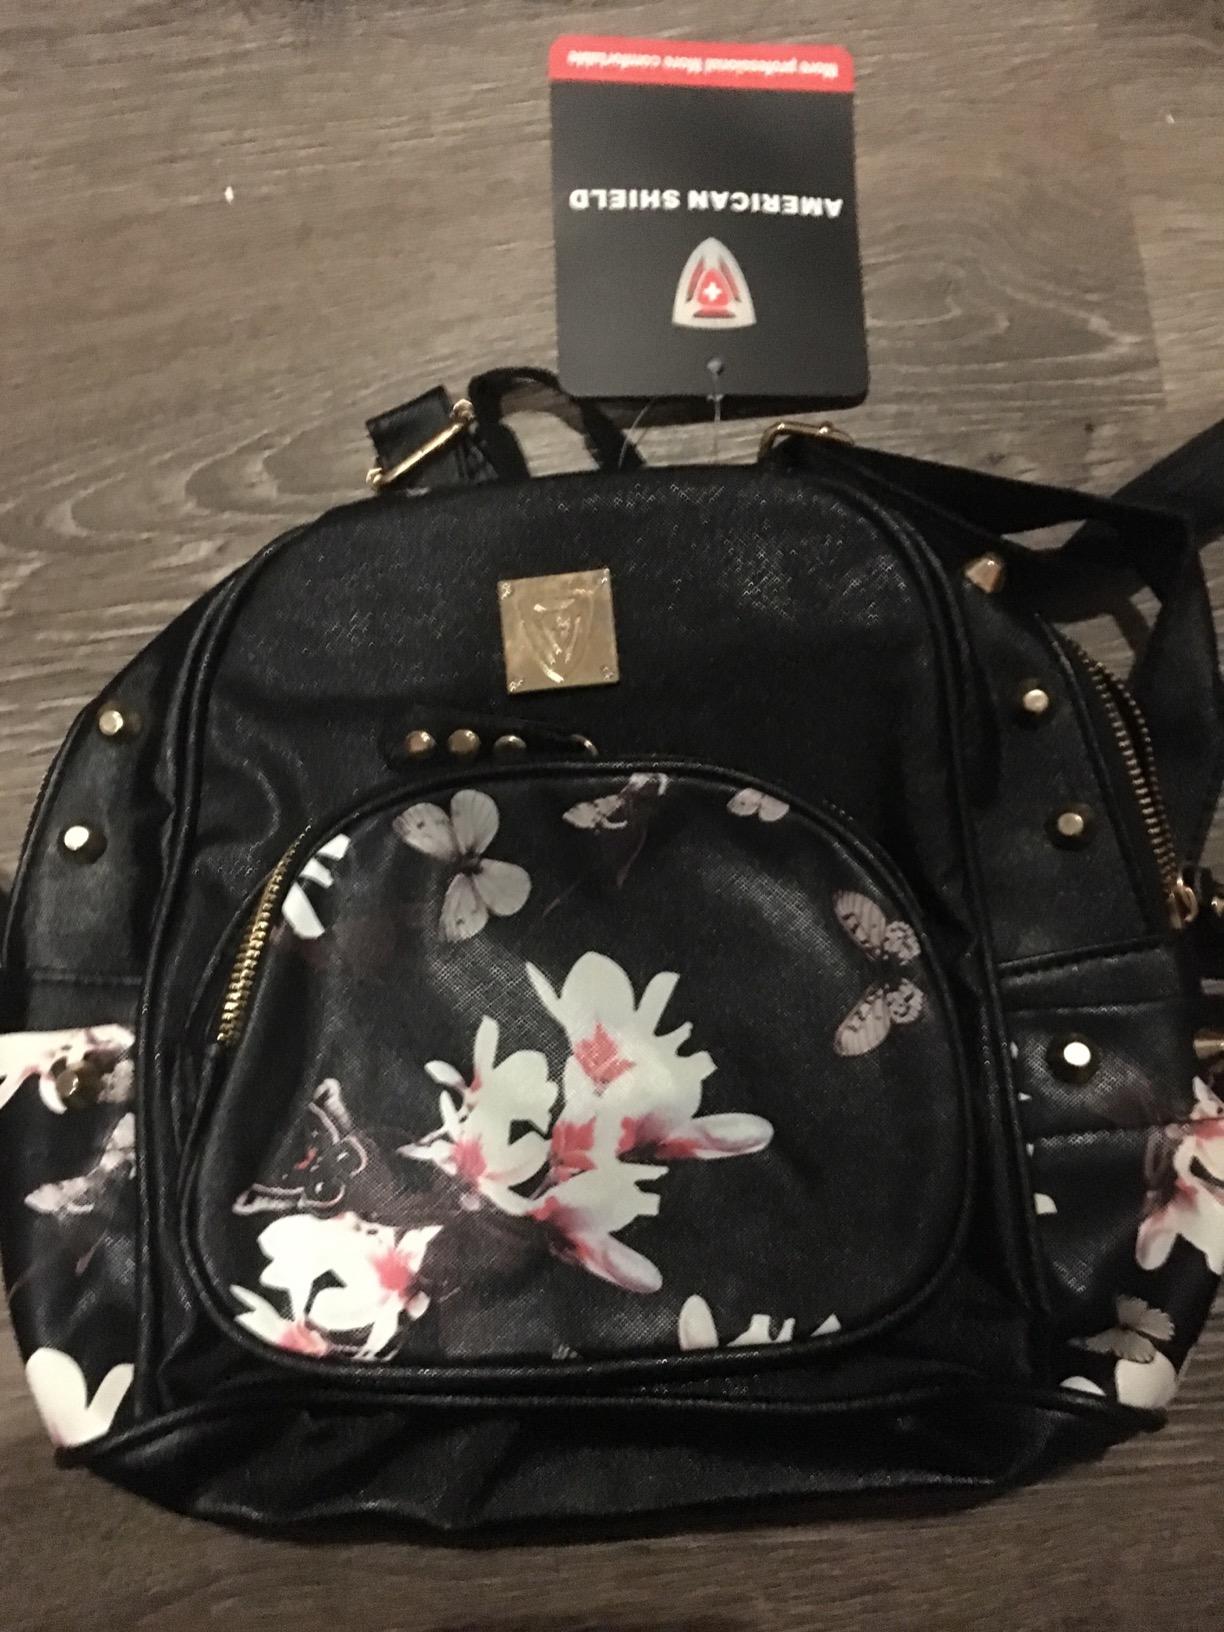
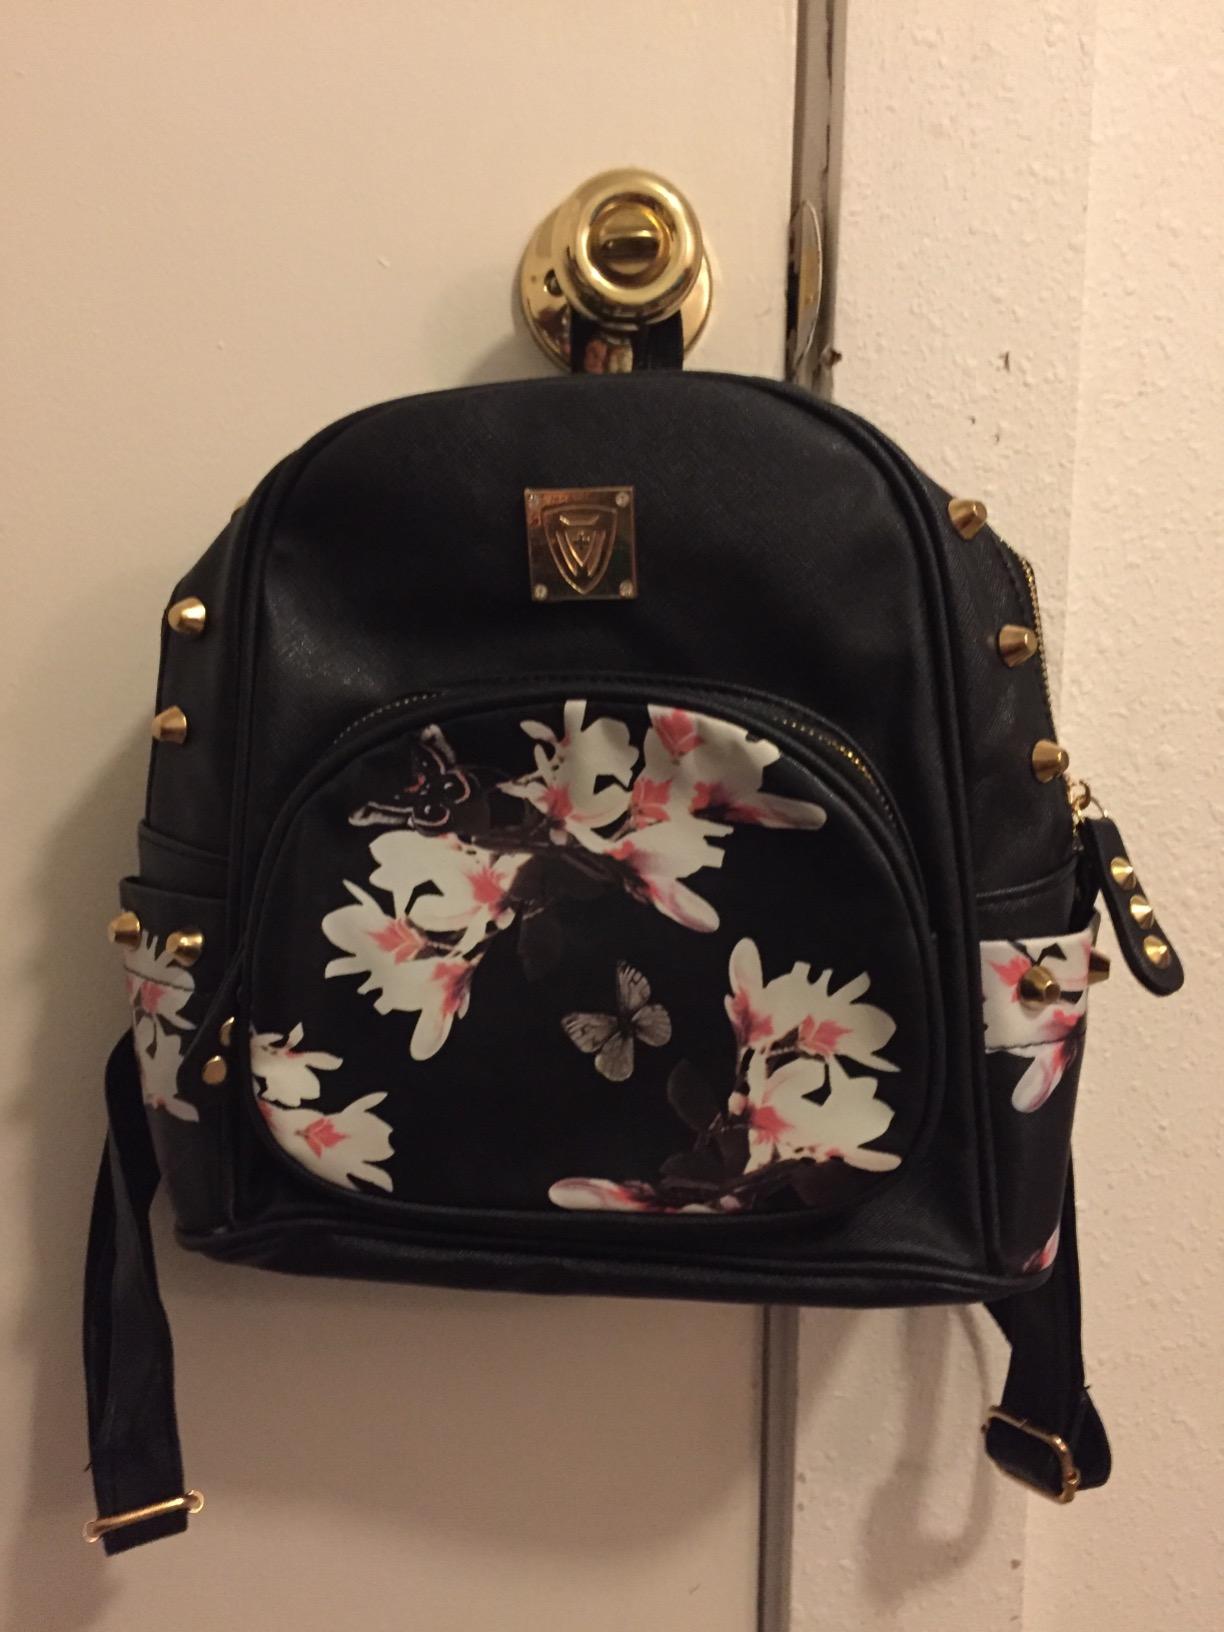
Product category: accessories_handbag
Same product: yes